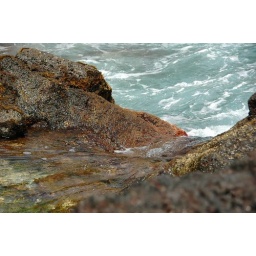
Tide waters running down coastal rocks in the Azores